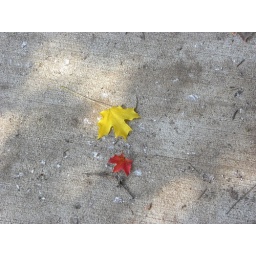
some colorful fallen maple leaves on the sidewalk in Hampden, snapped on 10-10-10